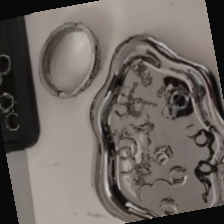
Label: has bracelet mod